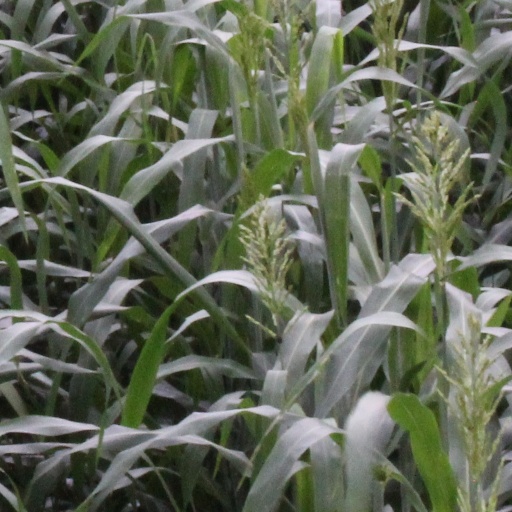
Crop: sorghum